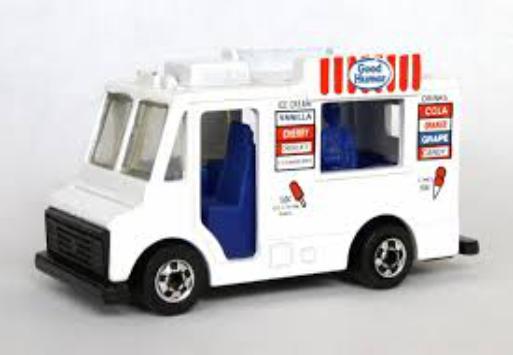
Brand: Good Humor
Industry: Food